The King of Fighters '99

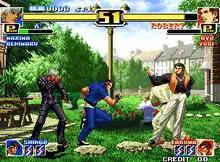
Gameplay screenshot showcasing K' and Robert Garcia calling their respective Striker to attack. The bottom bars indicate how many Strikers the player can use.

Instead of the three-character teams from earlier "The King of Fighters" ("KOF") games, each team now has four members. Before a match, the player chooses three of the characters to use in the fights. The fourth member becomes the "Striker" the player summons during battle to help their character by performing one of their Special Moves against the opponent. A Striker can be summoned only a limited number of times during a single match. This is determined by the number of "Strike Bombs" at the bottom of the screen.